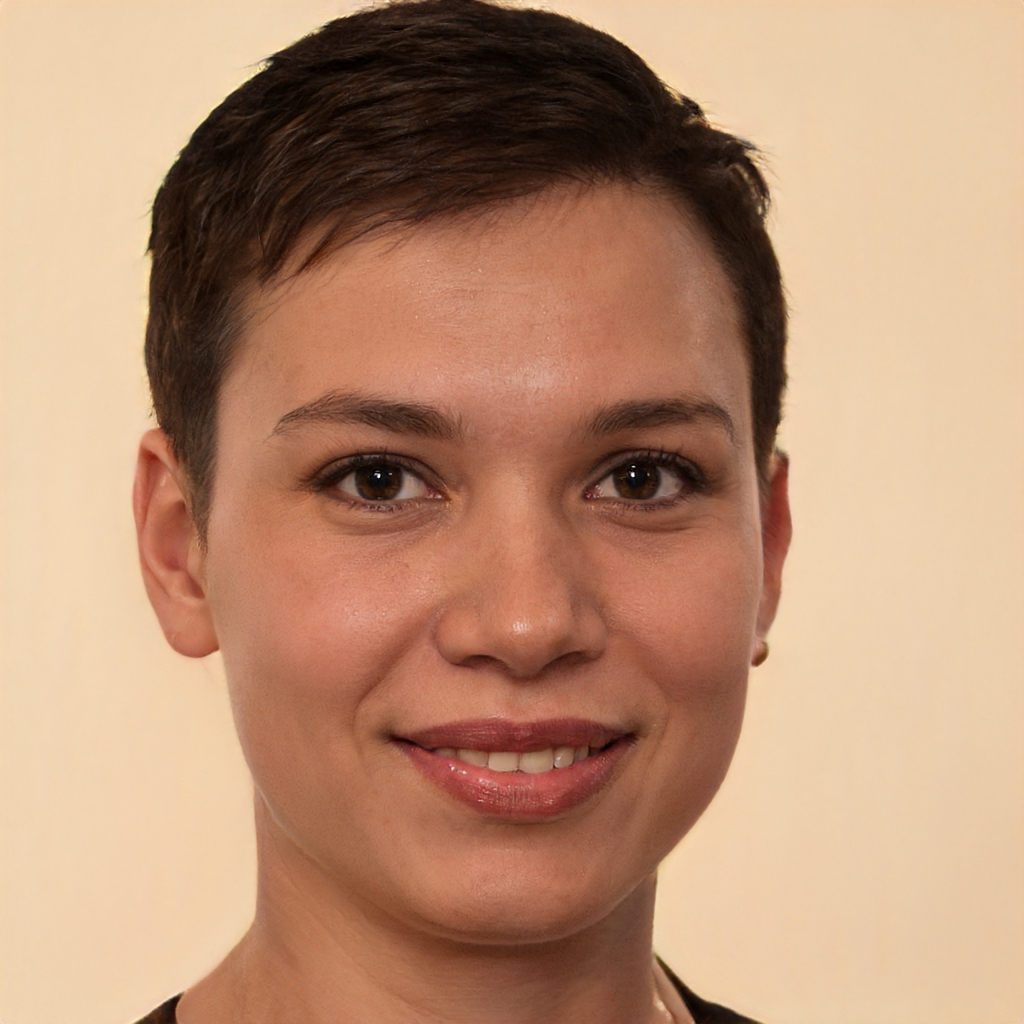
Gender: Female